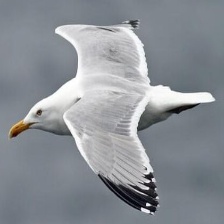
Species: NORTHERN FULMAR
Scientific name: FULMARUS GLACIALIS